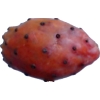
Label: cactus_fruit_red